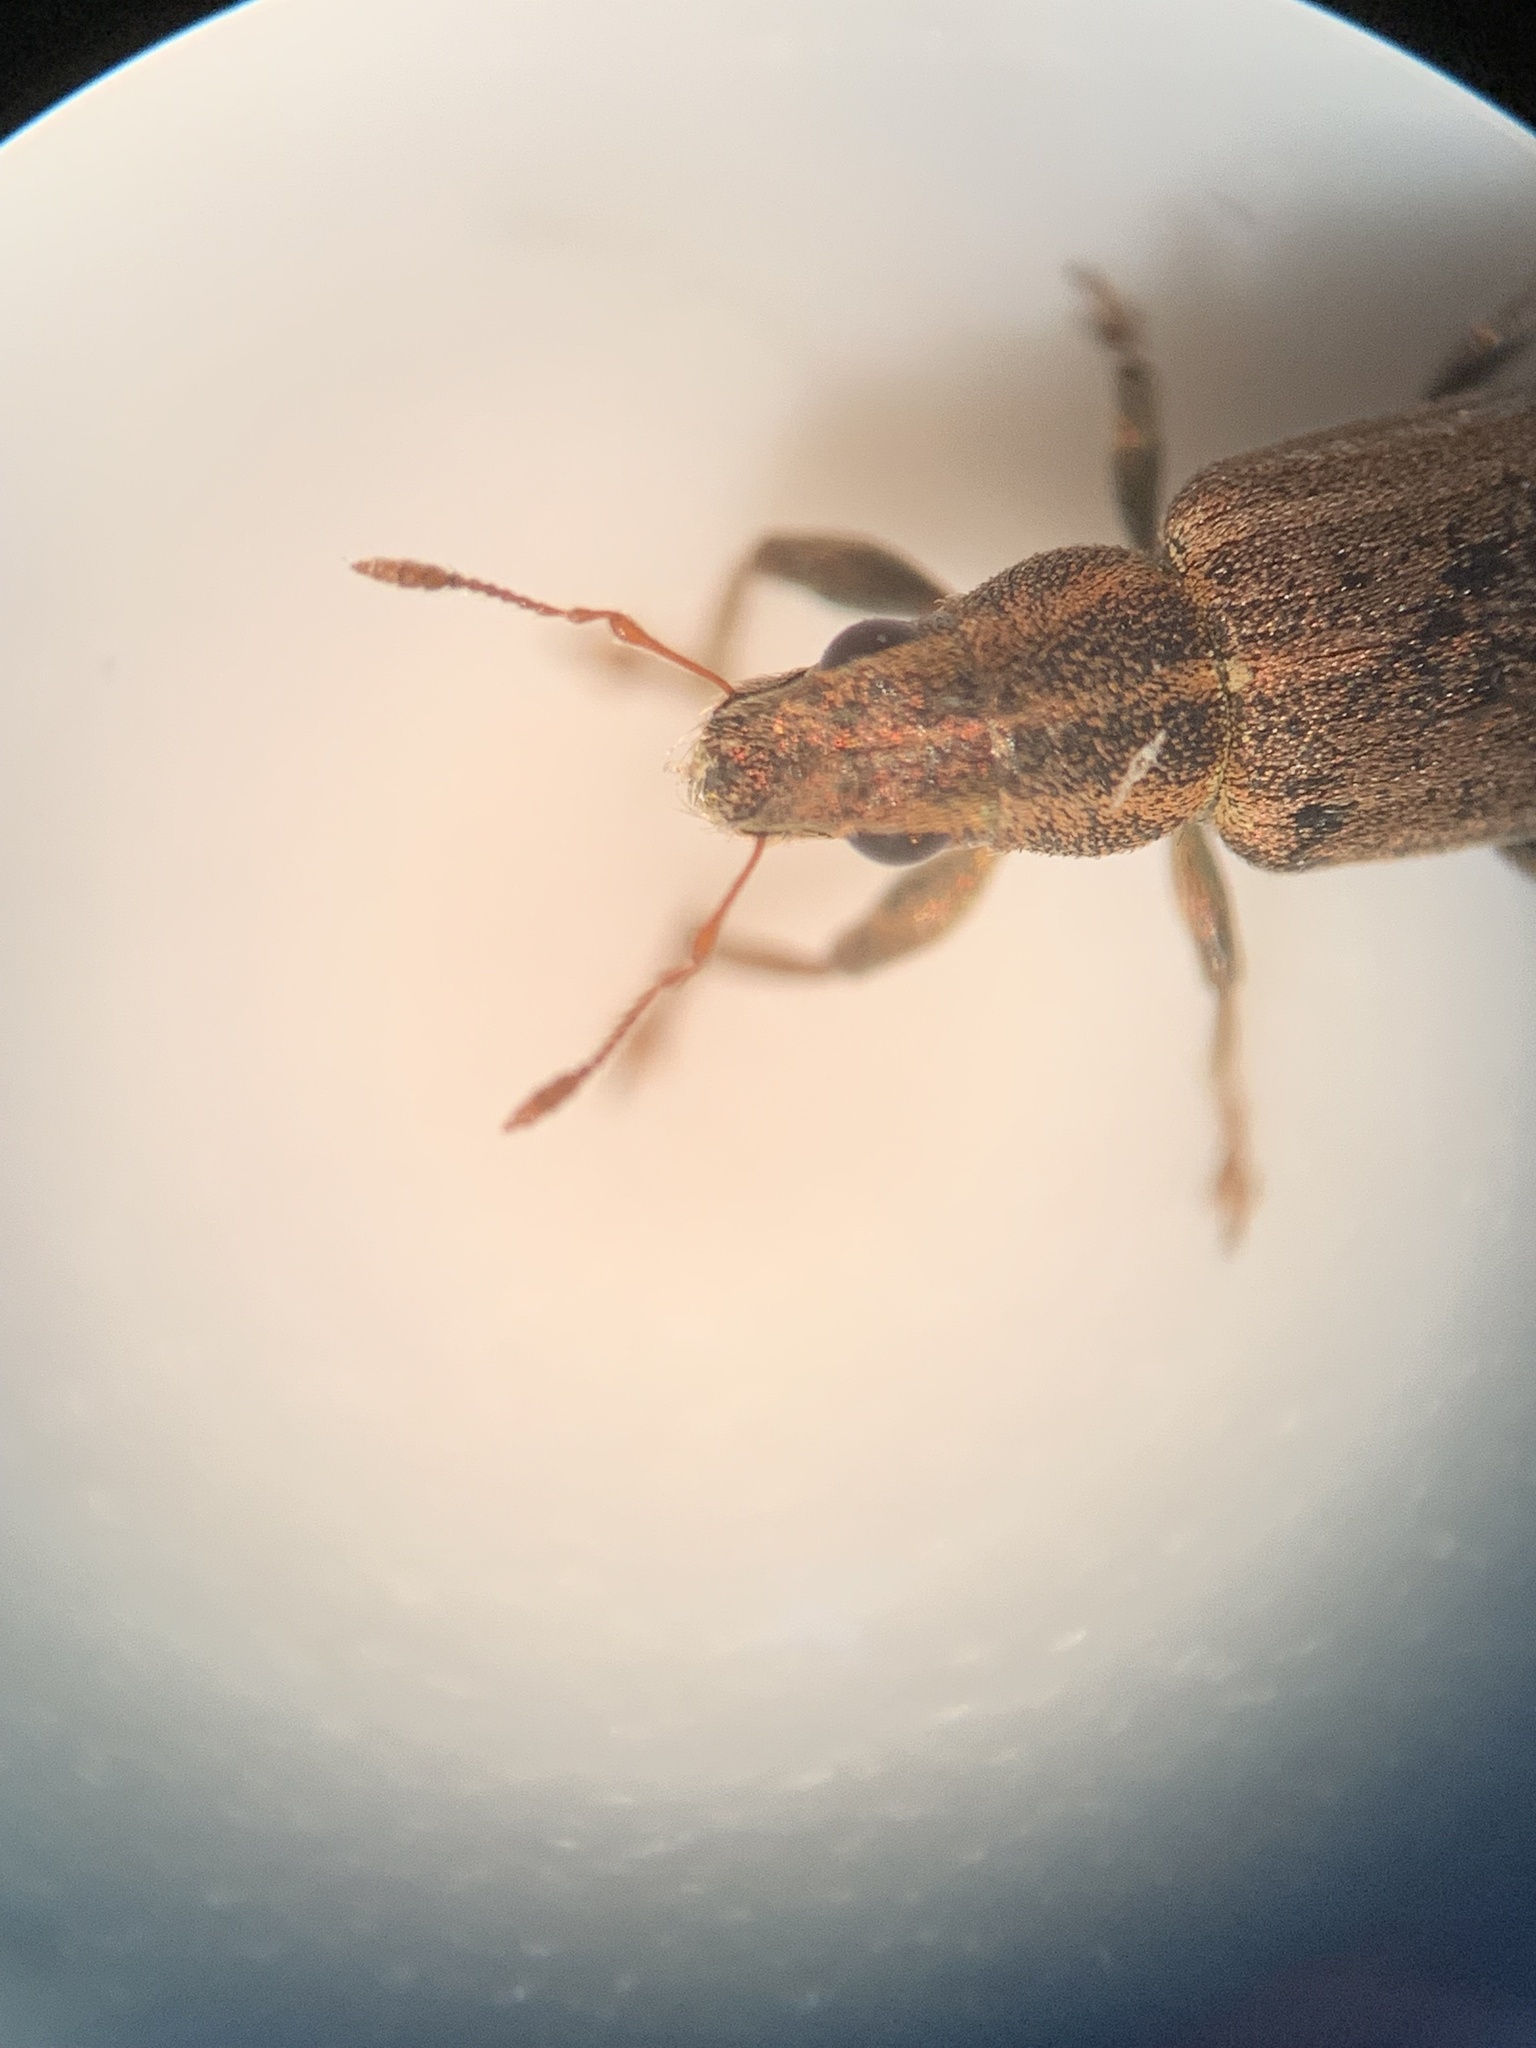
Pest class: pea_leaf_weevil